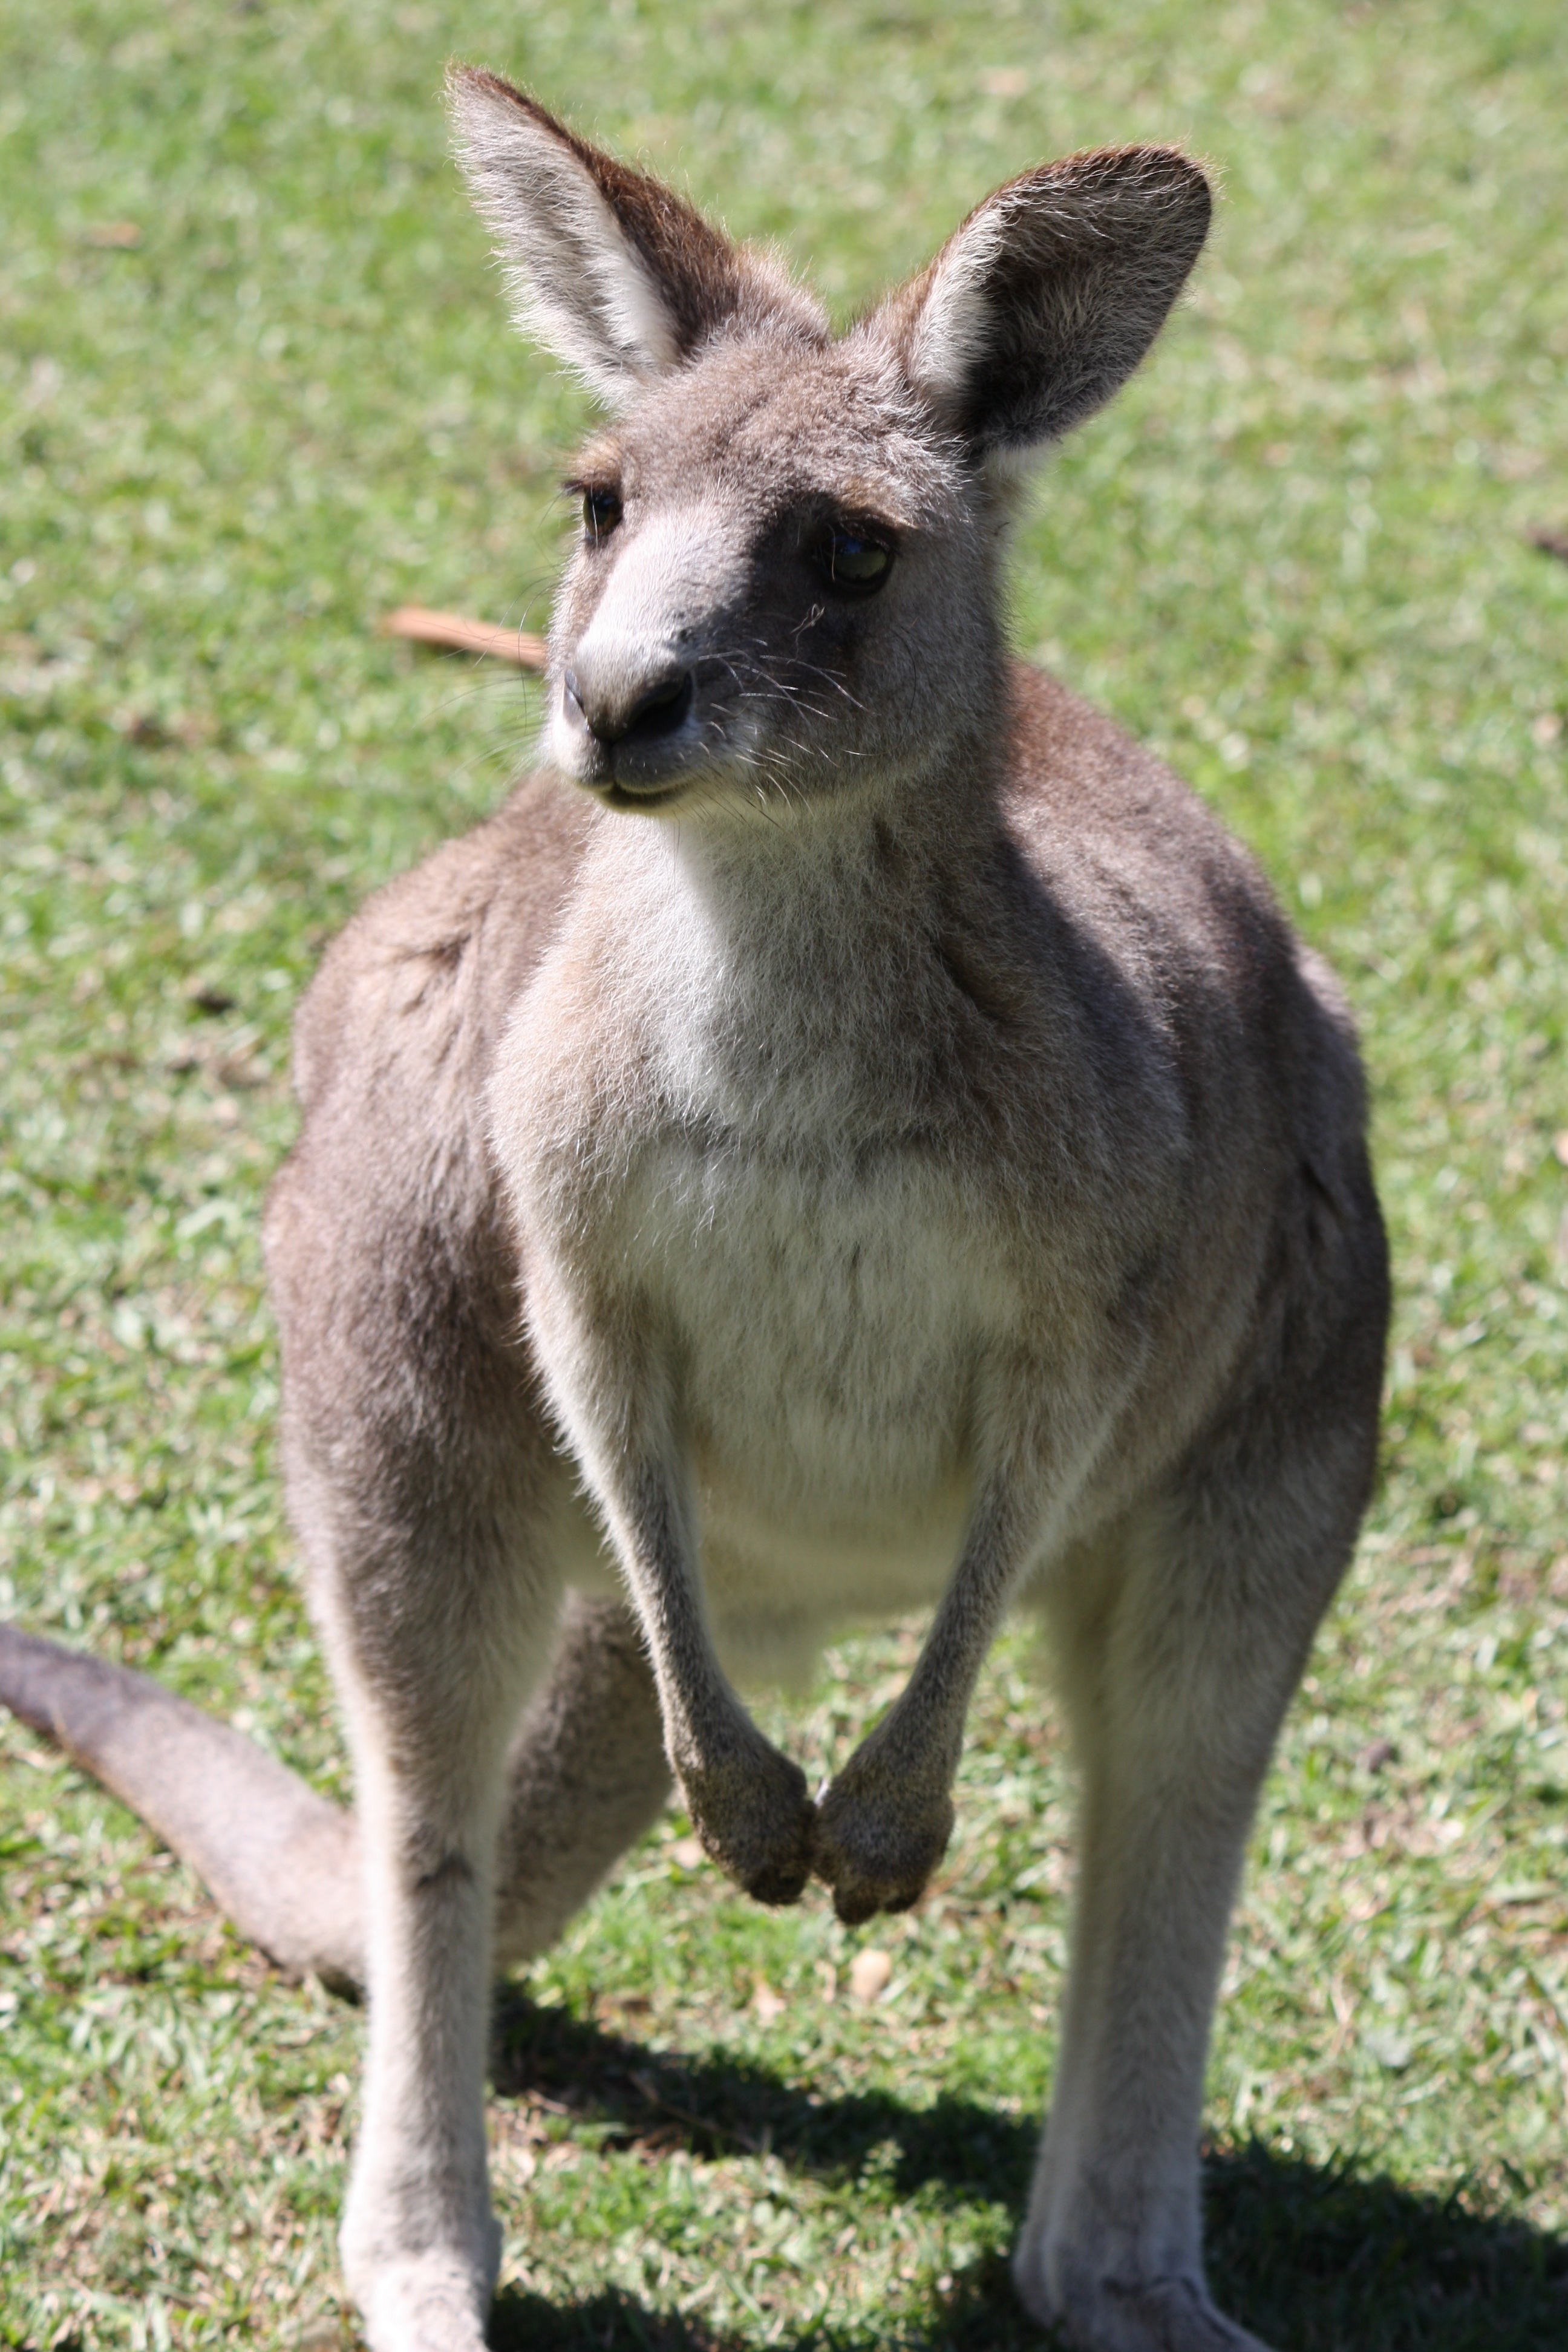
nature, cute, wildlife, wild, zoo, mammal, fauna, kangaroo, wallaby, australia, vertebrate, mar, marsupial, outback, aussie, macropodidae, musk deer